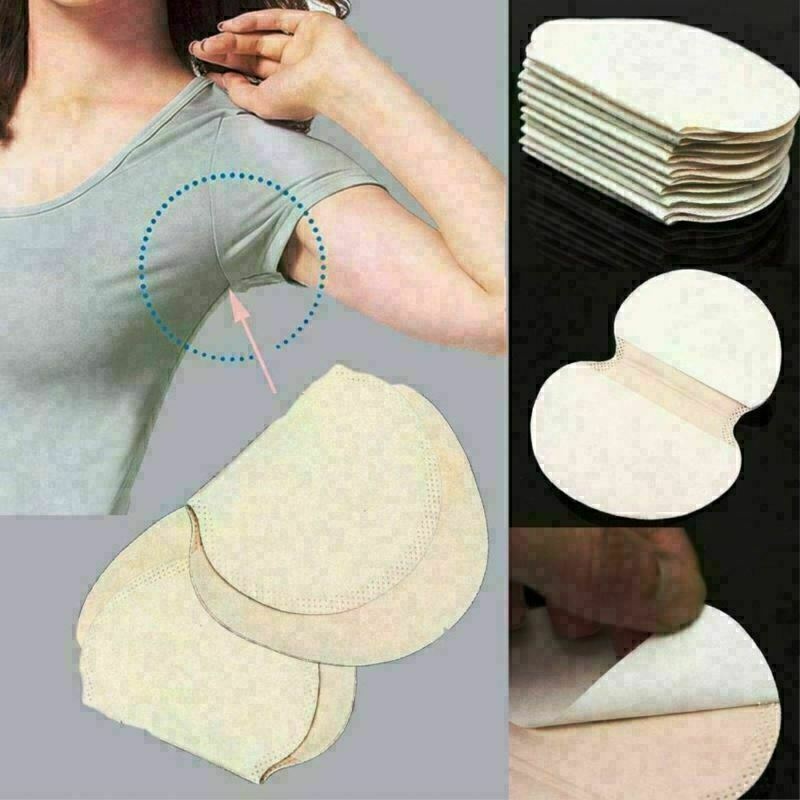
1Pair Best Wetters30 For Item Your Home R9N0 Y3B6 T7M9 L6M0
ITEM NAME:1Pair Best Wetters30 For Item Your Home R9N0 Y3B6 T7M9 L6M0 Description&Preview.Water absorption ability per piece: Ã¢â€° ¥10ml. You can follow below process to chontact us. Suitable for both young and old. All pictures are for illustration purpose only and Colours may vary slightly.
Brand: Shop2IndiaBei
Category: Home & Garden > Household Supplies > Laundry Supplies > Garment Shields